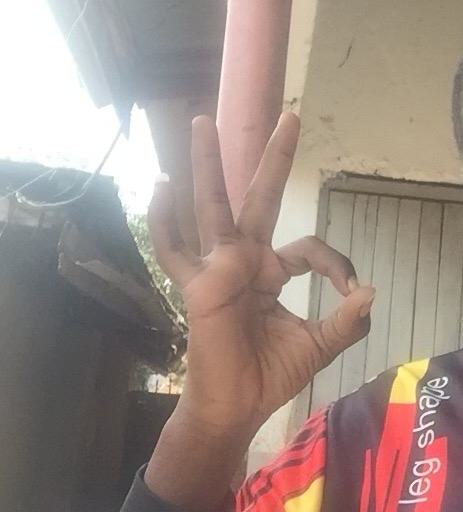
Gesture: ok